Philipse Patent

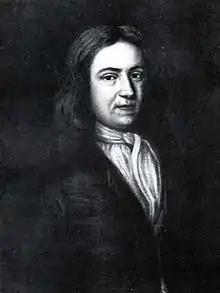
Adolphus Philipse (1665-1749), son of Frederick, first Lord of the Manor of Philipsborough

The first step to establishing rights to real estate at the time was to apply to the colonial government for a license to purchase a tract of land from local Native American inhabitants. Natives typically had notions of communal sharing of land resources and did not understand that by such sales the buyers intended to acquire the right to exclude the native sellers from all access to the land. As a result of disagreements, and at times violence, arising from differences between the way Dutch settlers and local indigenous tribes in present-day New York understood their relationship with land and subsequent rights of ownership, the local Dutch government required settlers to obtain a license, granting a particular settler the right to negotiate land transactions with natives over a determined land area. Ideally, only upon securing a deed from the land with the consent of local natives would the settlers be granted a land patent to the property.